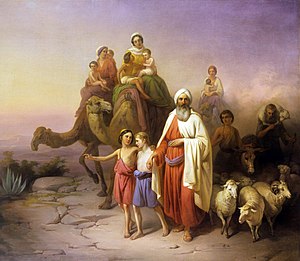
Frygt og Bæven
Abraham og hans familie på vej fra Ur.
"Frygt og Bæven er et filosofisk værk af Søren Kierkegaard, udgivet 16. oktober 1843 under pseudonymet Johannes de Silentio. Titlen er tilsyneladende en henvisning til Paulus' Brev til Filipperne 2:12: ""Derfor, mine kære, I, som altid har været lydige: Arbejd med frygt og bæven på jeres frelse, ikke blot som da jeg var til stede, men endnu mere nu i mit fravær.""